Gioacchino Martorana

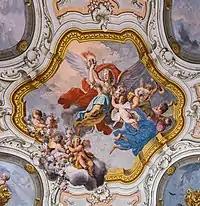
Fresco in the Palazzo Butera

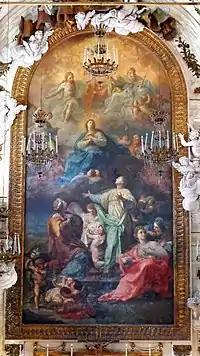
Altarpiece, Santa Ninfa dei Crociferi, Palermo

Gioacchino Martorana (19 August 1736 – 27 November 1779) was a Sicilian painter. He was the son of Pietro Martorana and a member of an extended family of decorators and artists from Palermo.